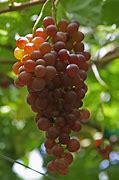
Label: Grapes